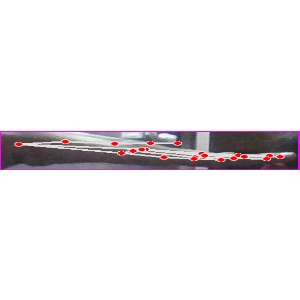
अक्षर: ज